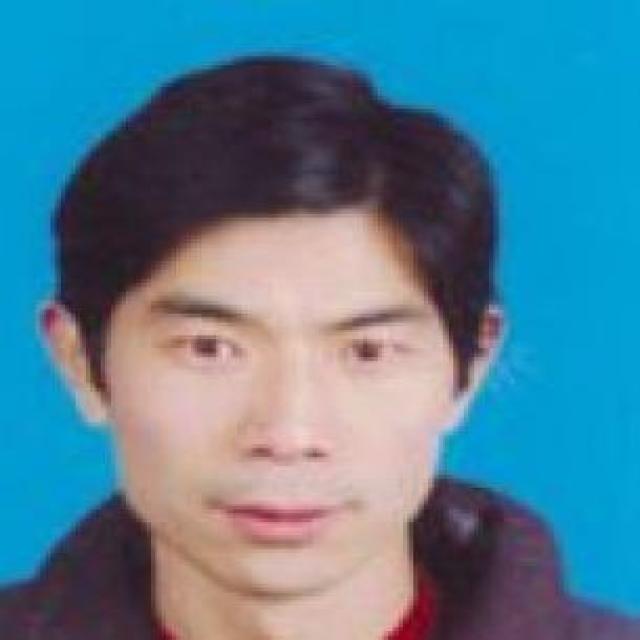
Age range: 21-44